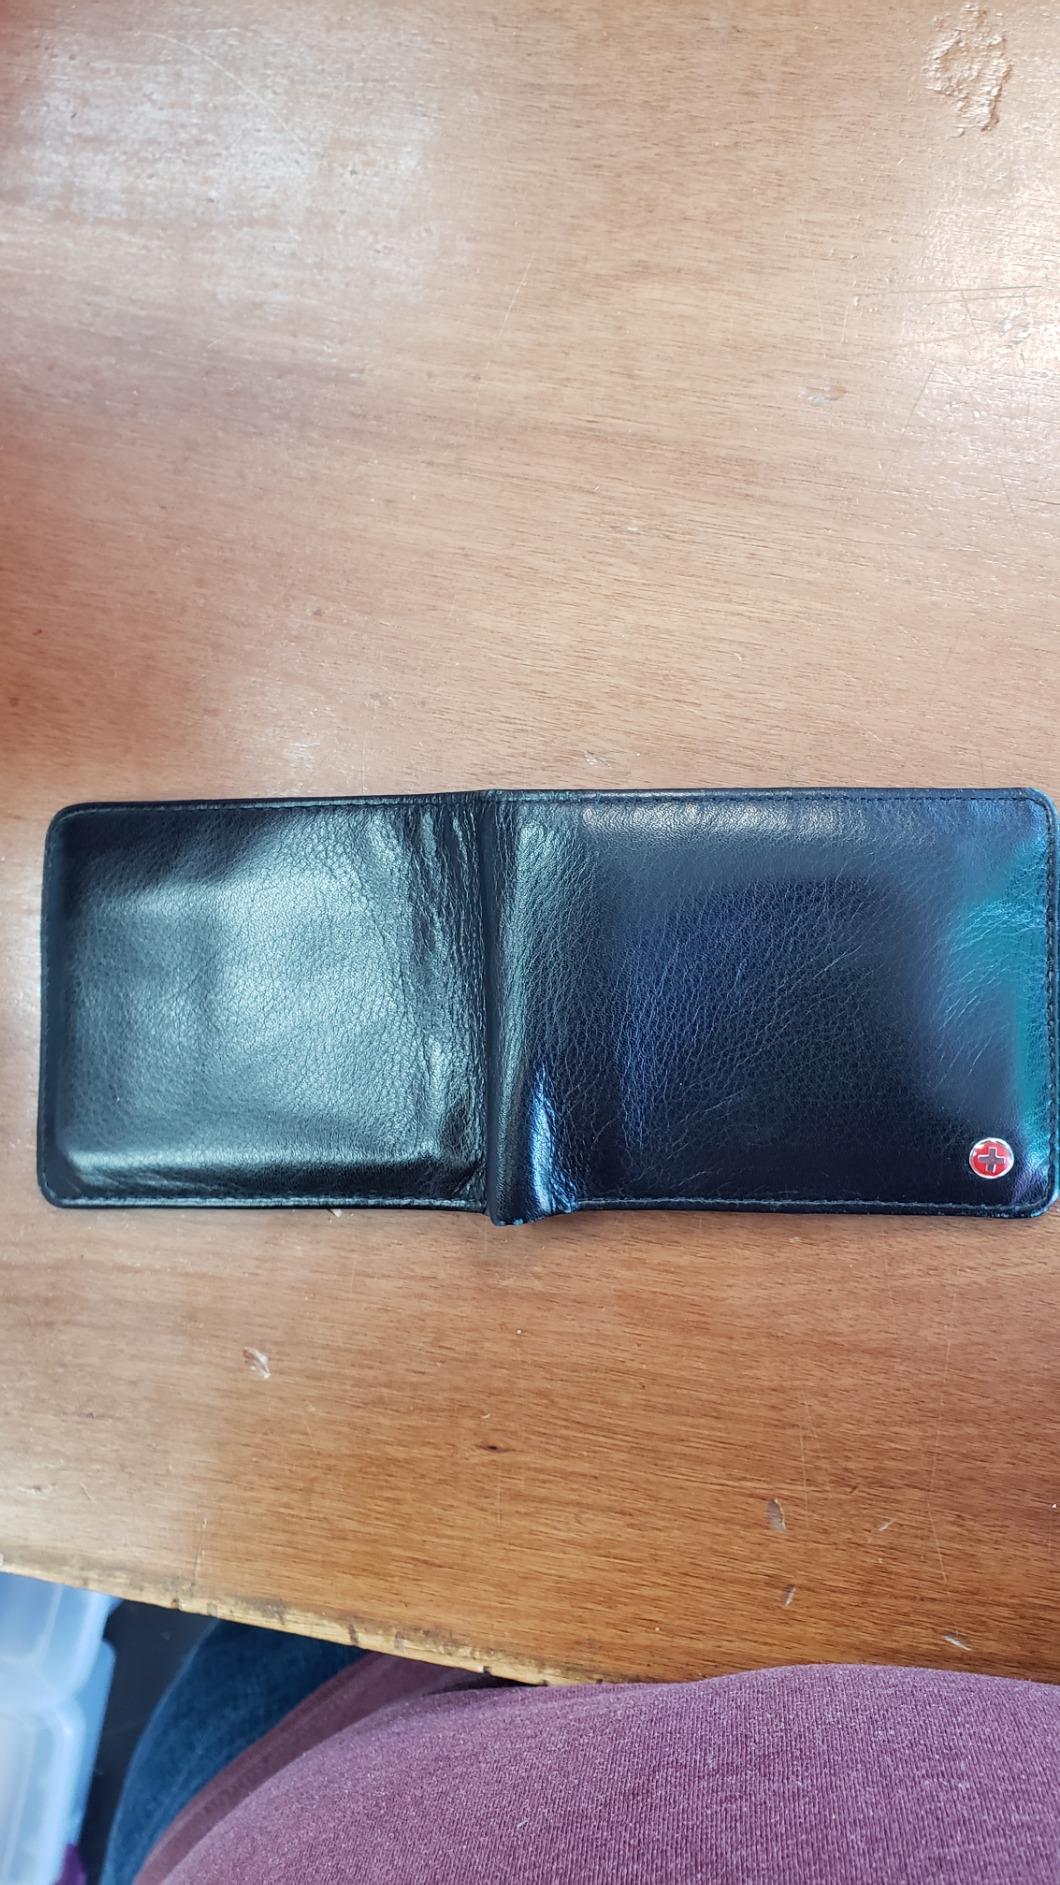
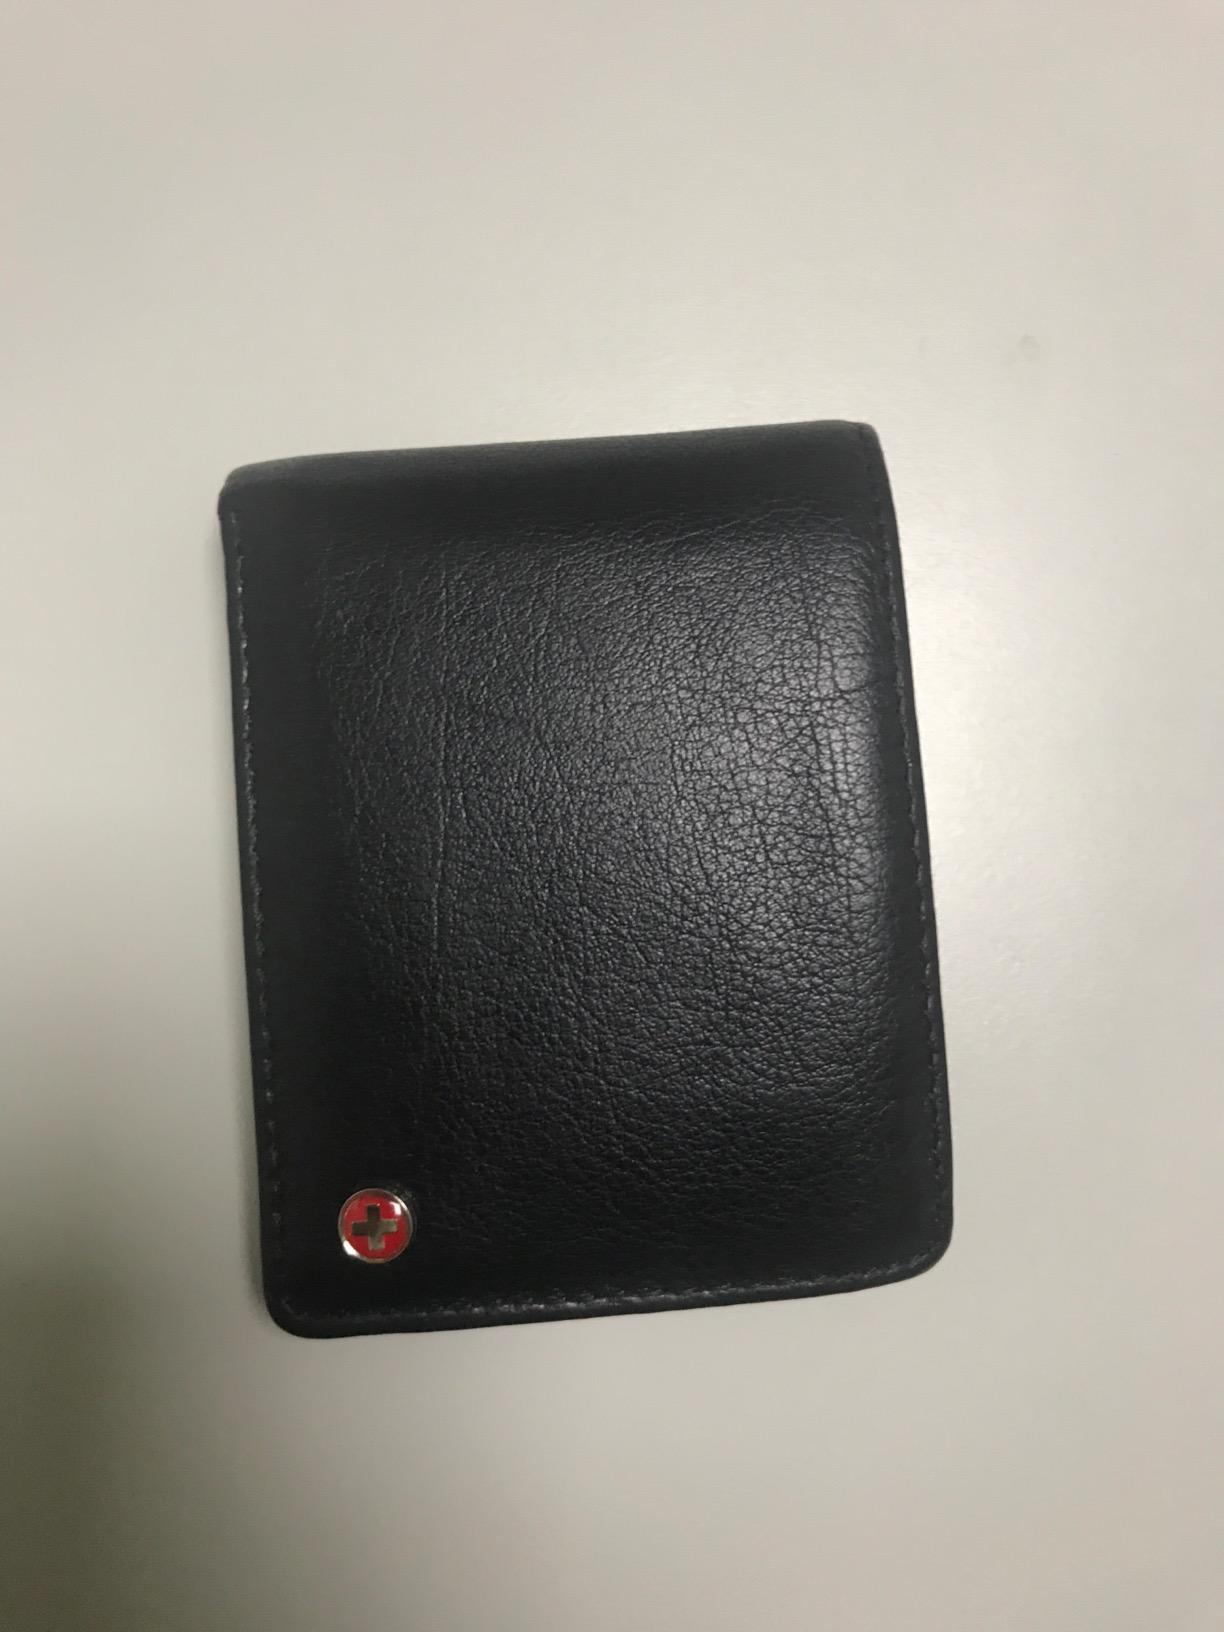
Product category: accessories_wallet
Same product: yes